PCI Express

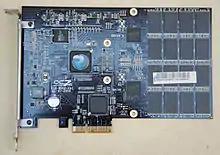
An OCZ RevoDrive SSD, a full-height ×4 PCI Express card

PCI-SIG announced the availability of the PCI Express Base 2.0 specification on 15 January 2007. The PCIe 2.0 standard doubles the transfer rate compared with PCIe 1.0 to 5GT/s and the per-lane throughput rises from 250 MB/s to 500 MB/s. Consequently, a 16-lane PCIe connector (×16) can support an aggregate throughput of up to 8 GB/s.